Helsinki

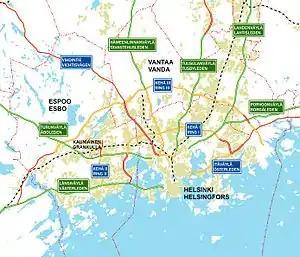
Helsinki region roads

Helsinki has three major theatres: The Finnish National Theatre, the Helsinki City Theatre, and the Swedish Theatre ("Svenska Teatern"). Other notable theatres in the city include the Alexander Theatre, ', , , and '.